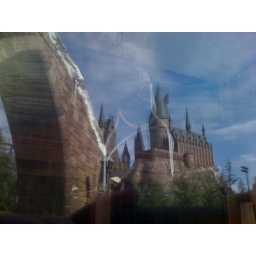
Broom in the window of a broom shop, with a reflection of the castle in the background